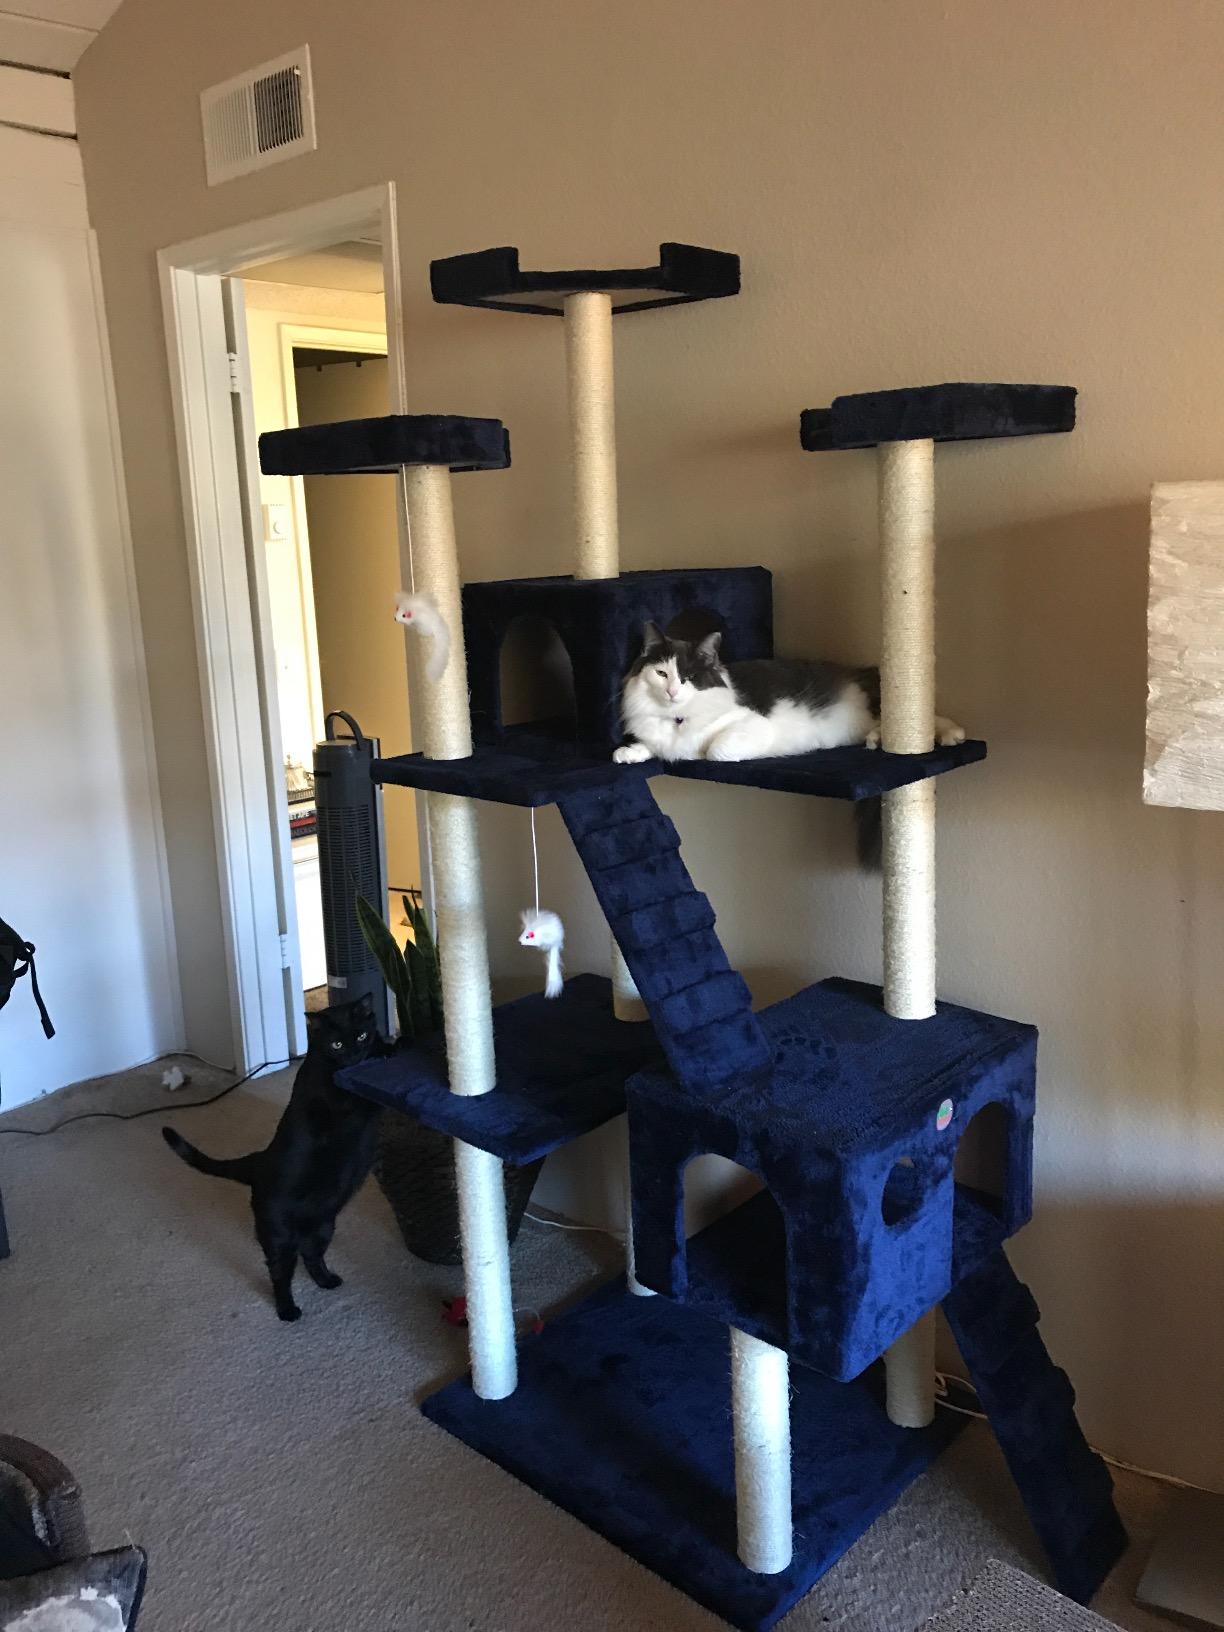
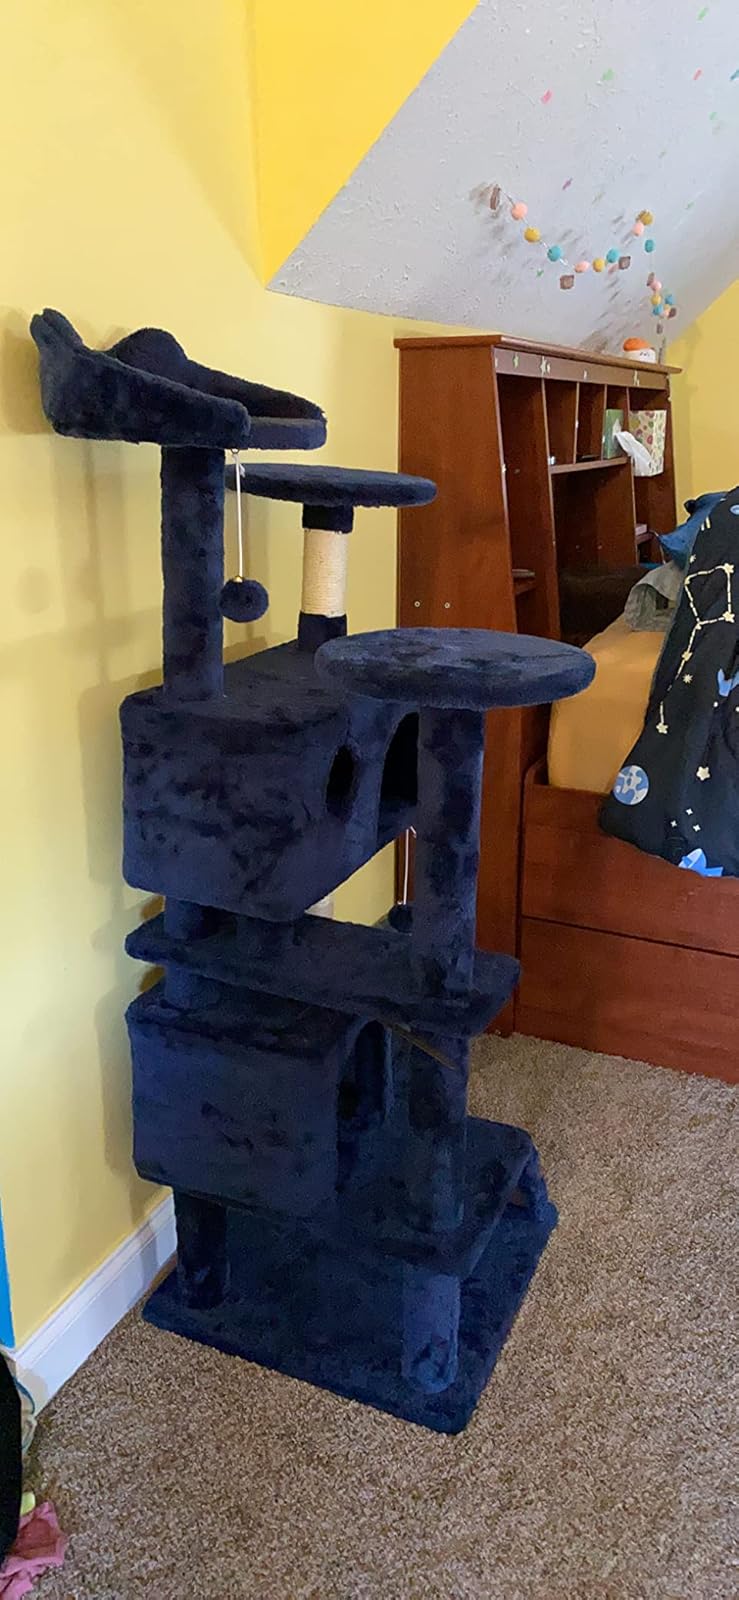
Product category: items_cat tree
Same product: no